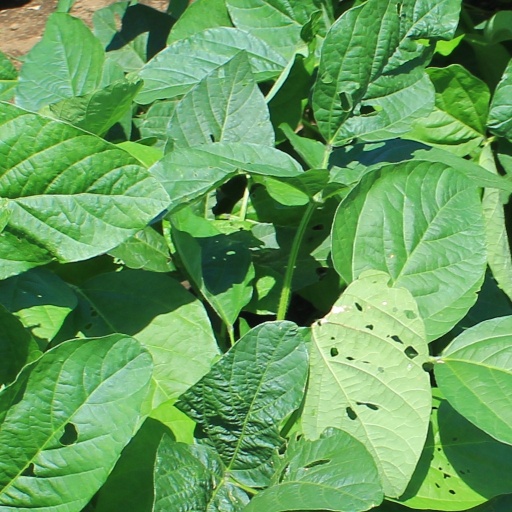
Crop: soybean